The Negro Star

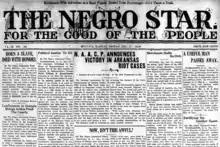
Front page of "The Negro Star" on December 17, 1920, announcing the NAACP's declaration of victory in the "Arkansas riot cases"

The Negro Star was an African American newspaper created by Hollie T. Sims that ran from 1908 to 1953. Sims founded the paper in Greenwood, Mississippi, but moved it to Wichita, Kansas, in 1919 as a result of racial hostility. Bringing national news to Wichita, the "Star" was one of few newspapers that provided African Americans news and access to African-American updates during the early to mid-1900s.